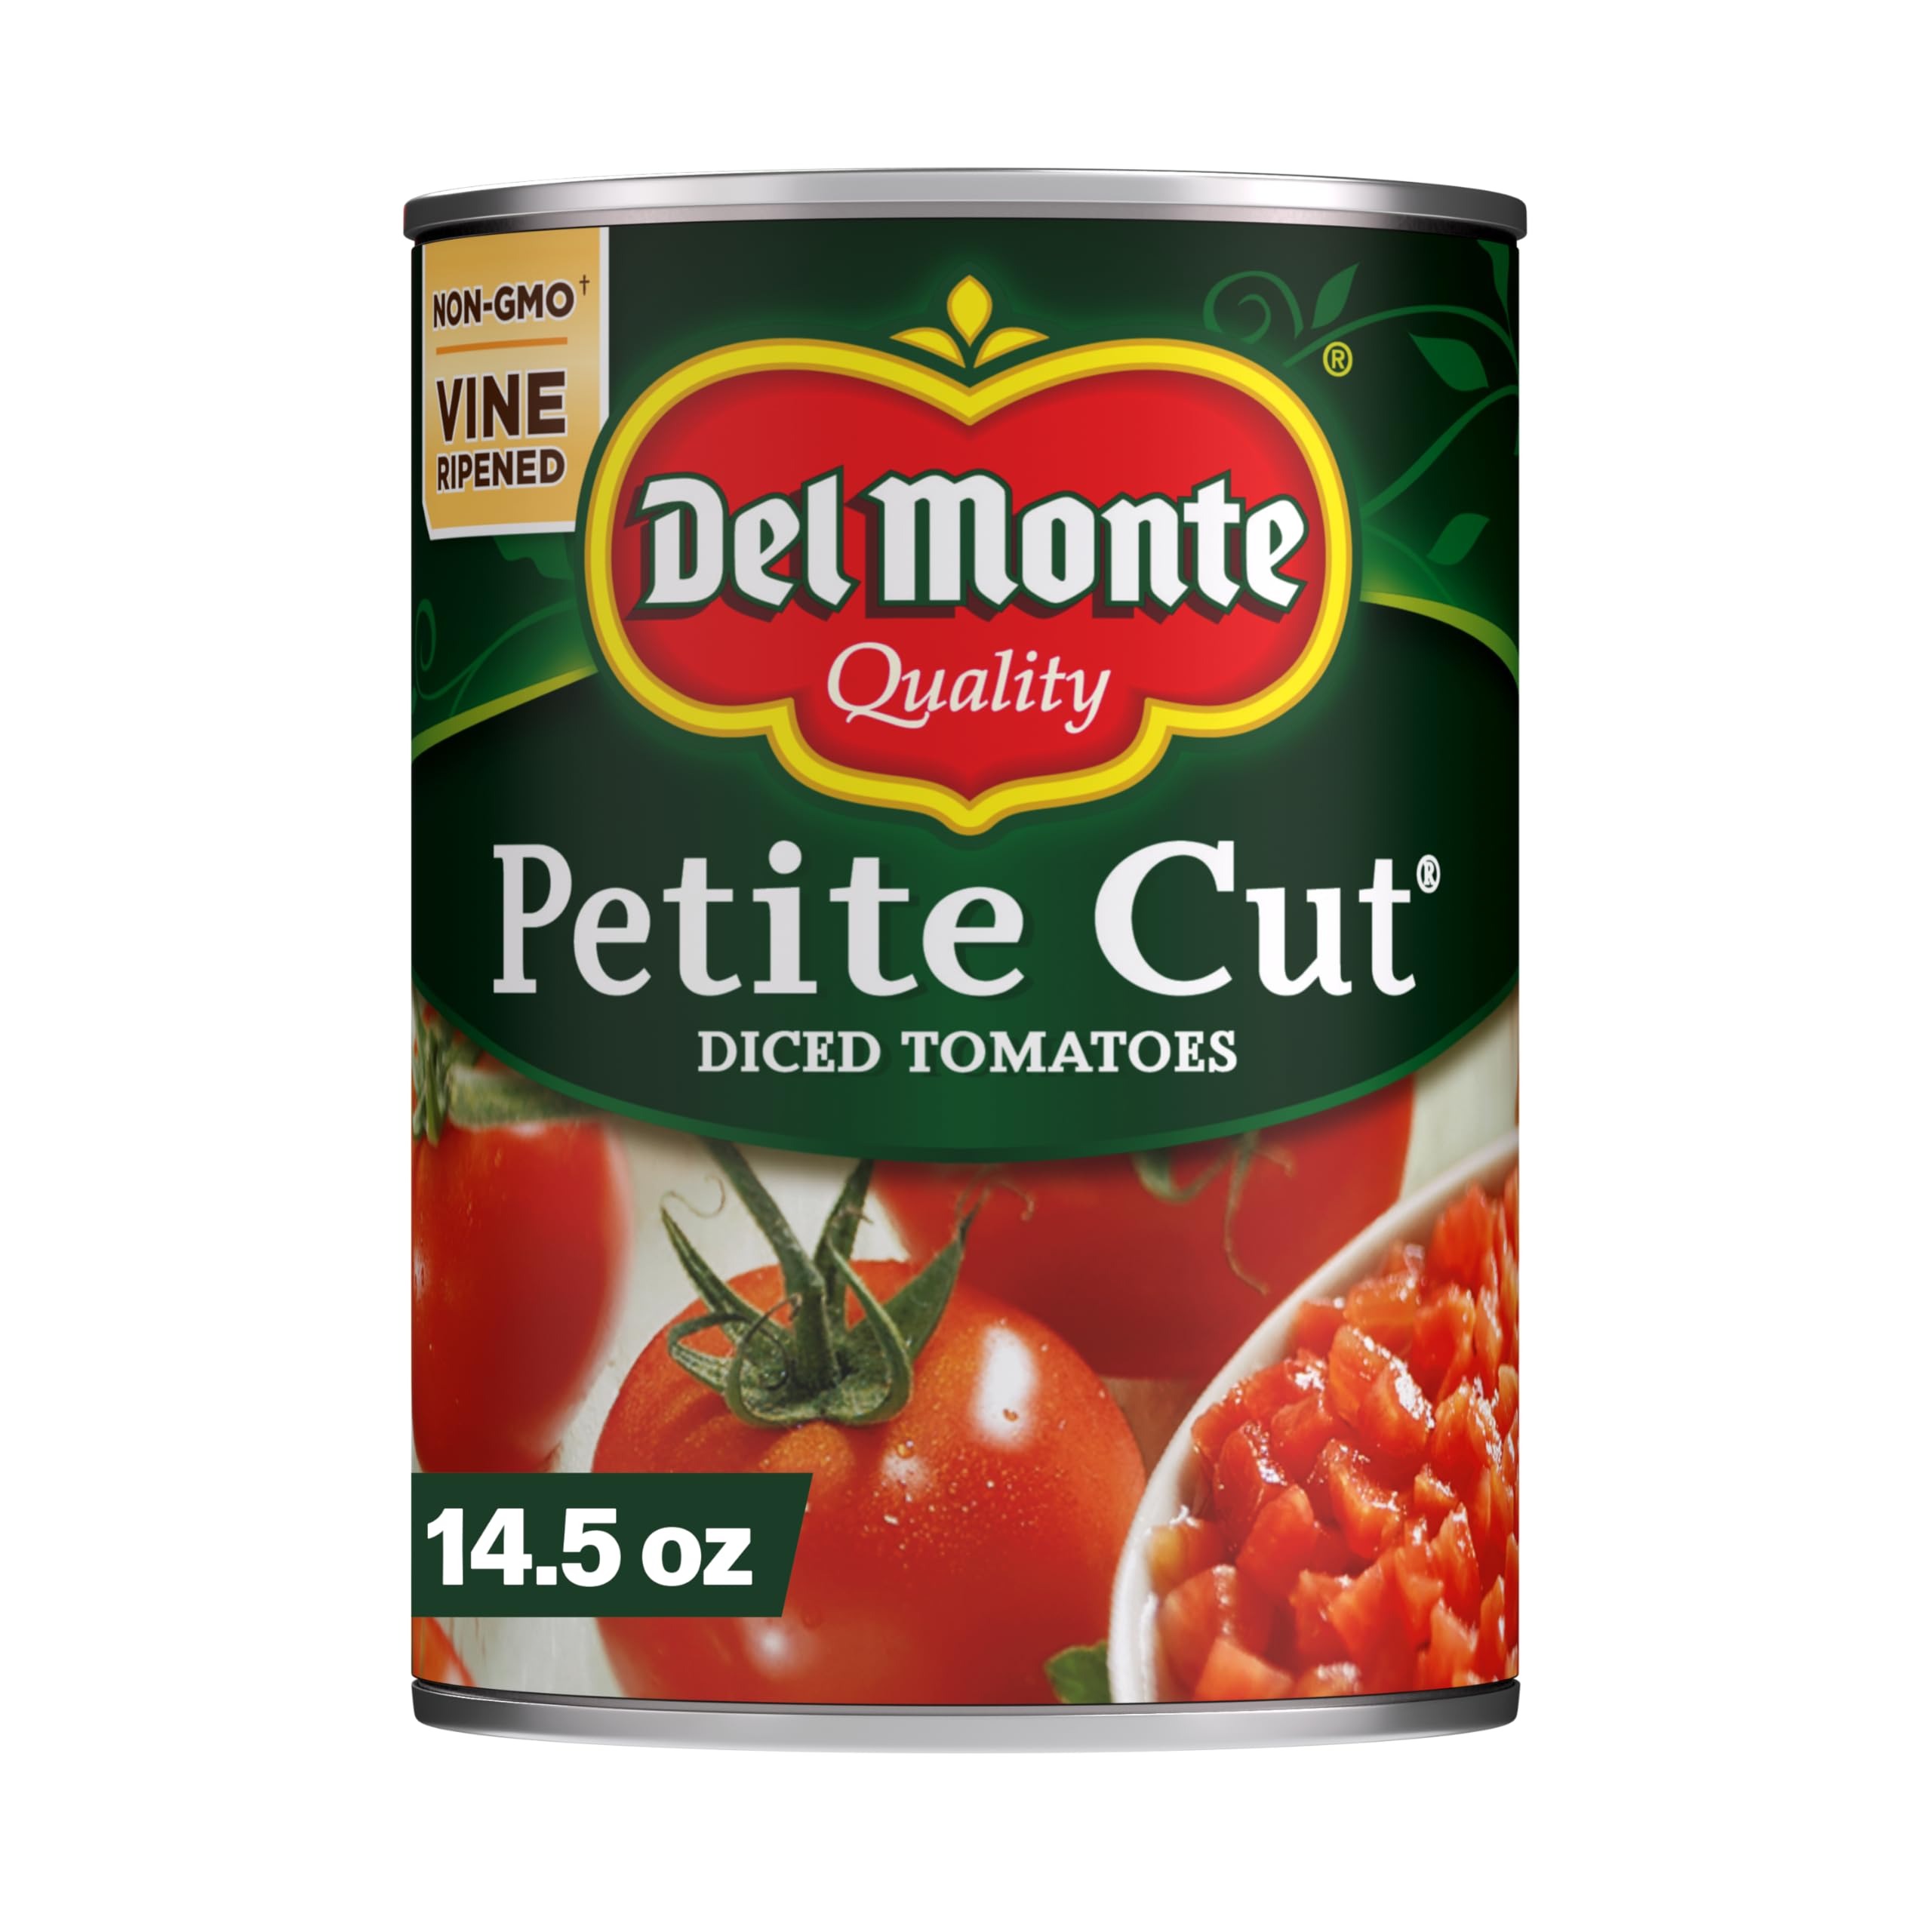
Item Name: Del Monte Fresh Cut Diced Tomatoes, 14.5 oz
Bullet Point 1: RICH TASTE: A robust flavor made by cultivating the finest ingredients, picked and packed at the peak of freshness. Cook into a mouth-watering spaghetti, lasagna, pizza, and a pasta sauce, or on your favorite comfort food.
Bullet Point 2: NATURAL INGREDIENTS: Packed with a rich taste of the finest tomatoes grown in California, seasoned to perfection with all-natural sea salt, for all your favorite dishes.
Bullet Point 3: NO PRESERVATIVES: With no artificial flavors, non-GMO, and non-BPA, these tomatoes are perfect for elevating any meal.
Bullet Point 4: EASY STORAGE: These canned tomatoes are carefully sealed and packaged to keep their freshness. The paste is simple to store in a pantry for easy use when making sauces, soups, and stews.
Bullet Point 5: PREMIUM QUALITY: Del Monte has earned a reputation with innovations and dedication to quality. We strive to cultivate the best vegetables and fruits, working with family farmers, to help your family live a life full of vitality and enjoyment.
Value: 14.5
Unit: Ounce

Price: 1.3